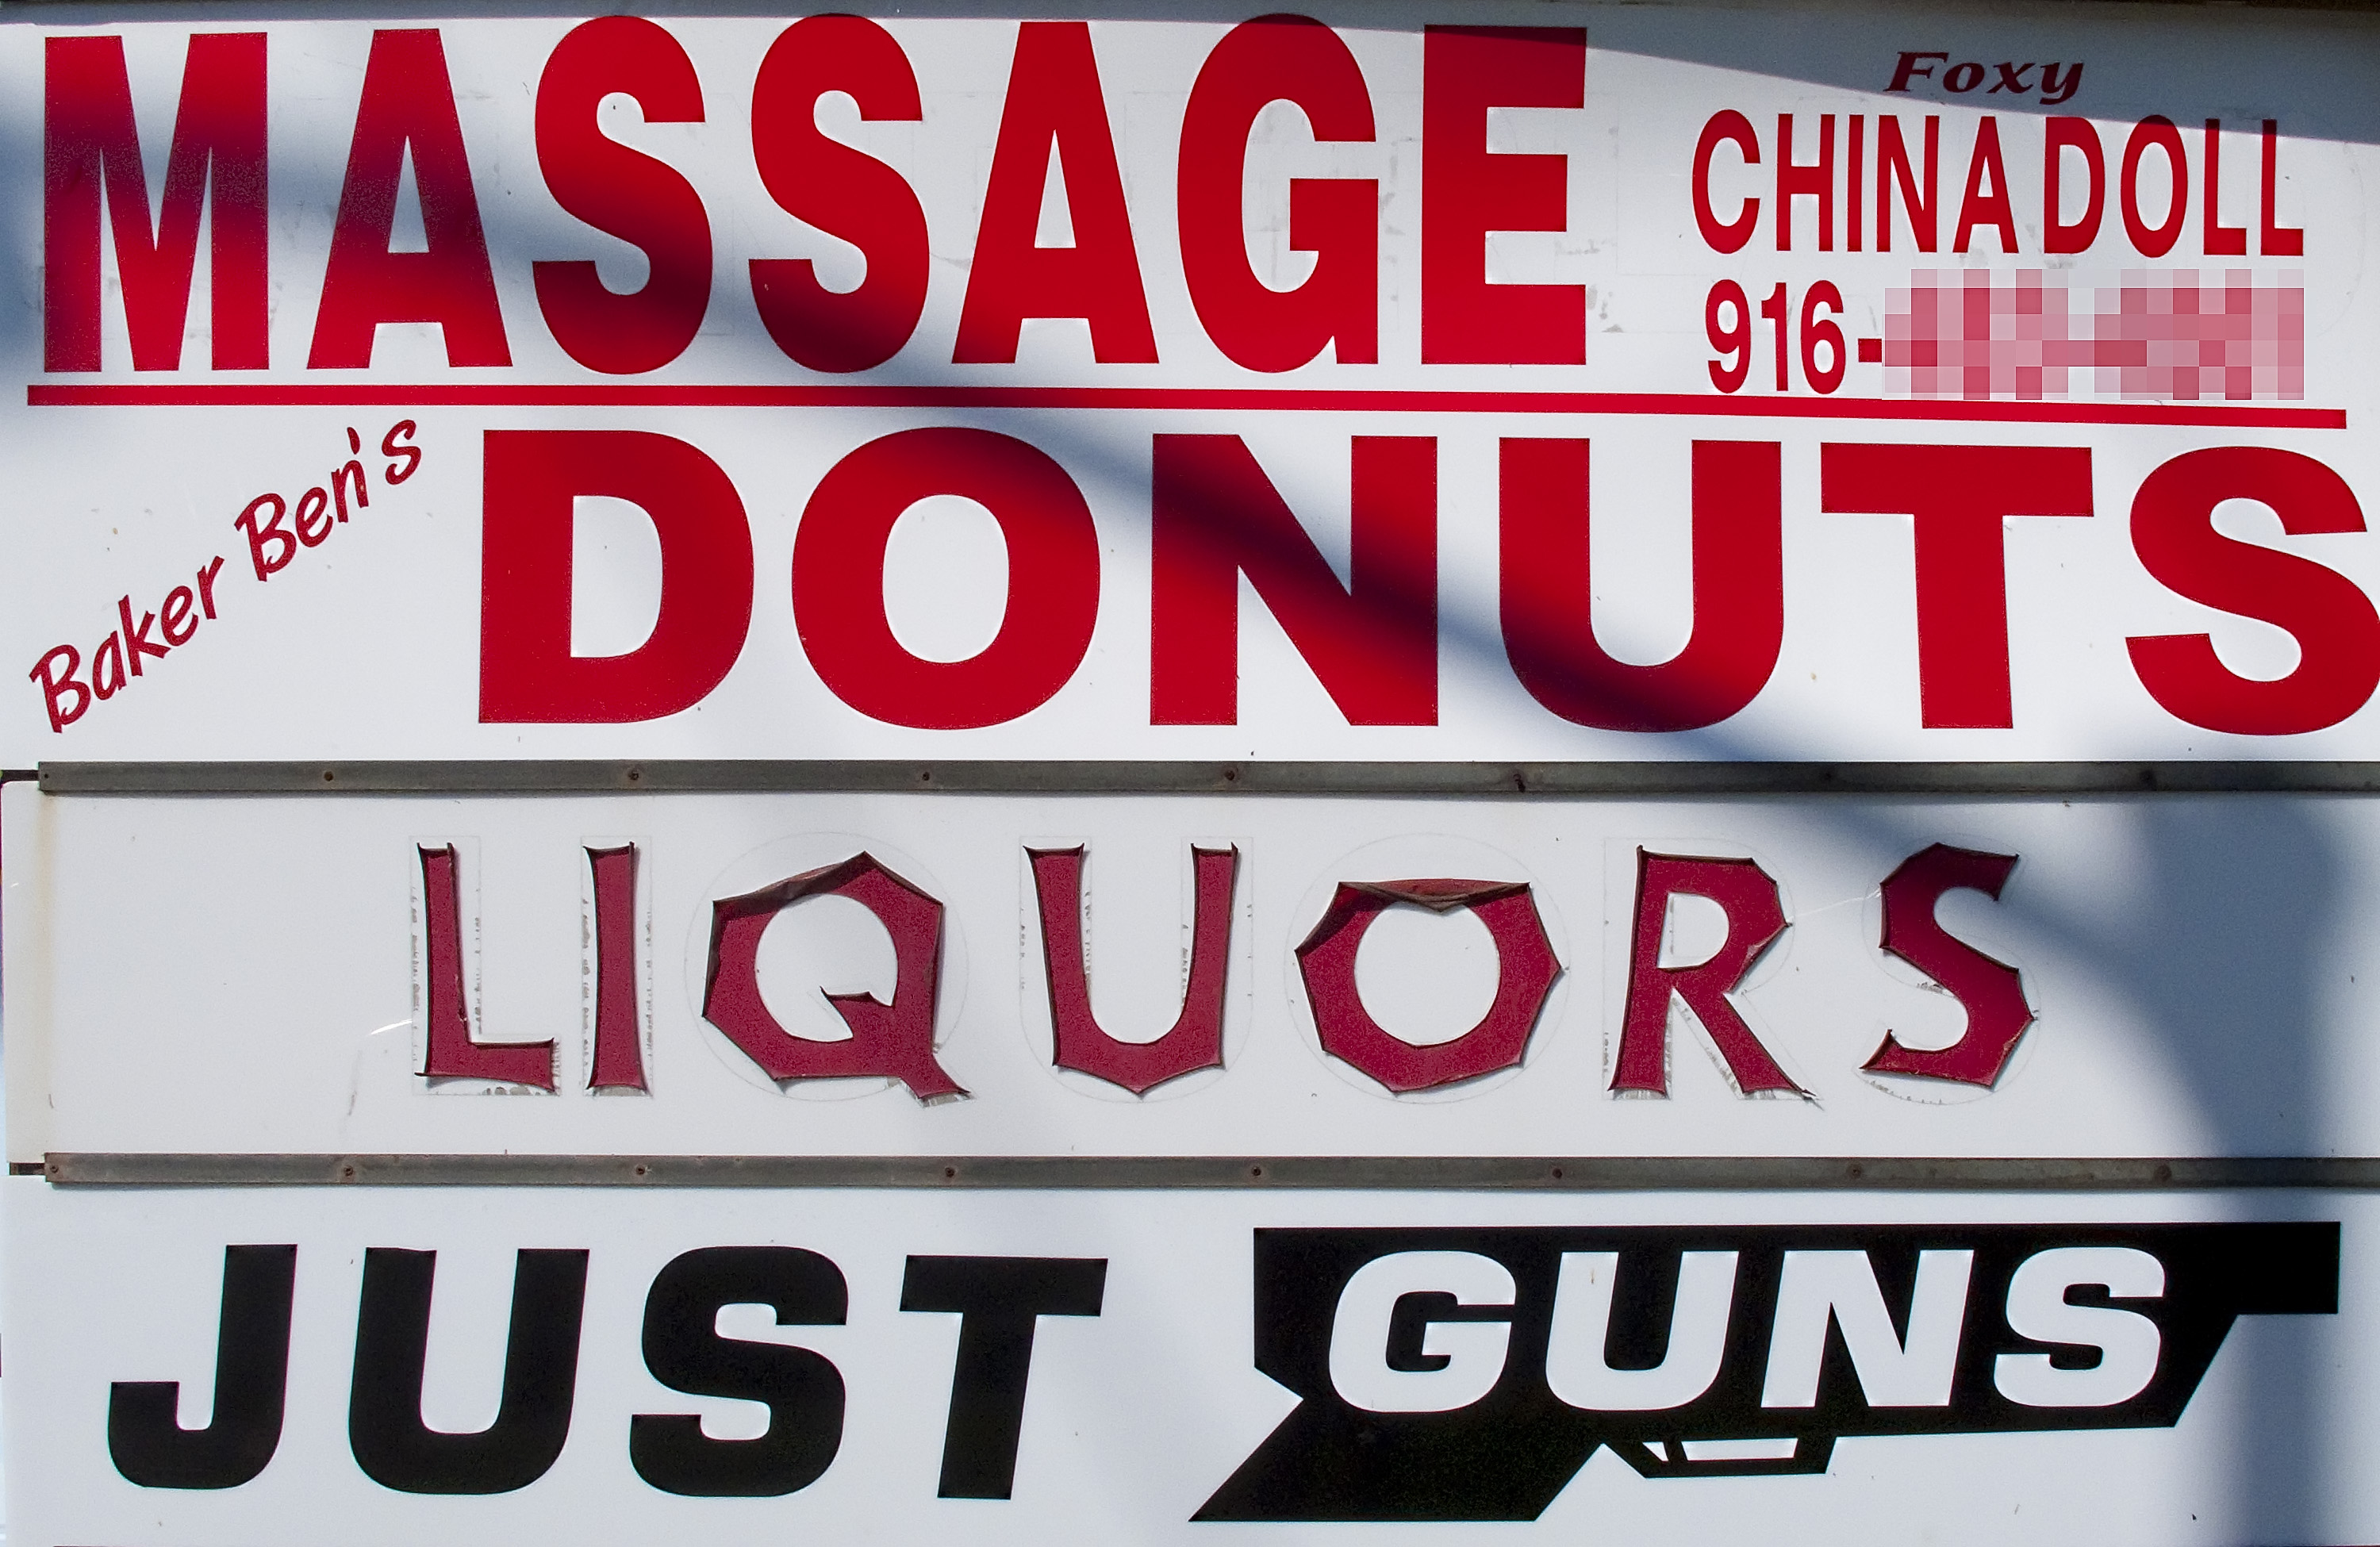
advertising, banner, brand, font, automotive exterior, vehicle registration plate